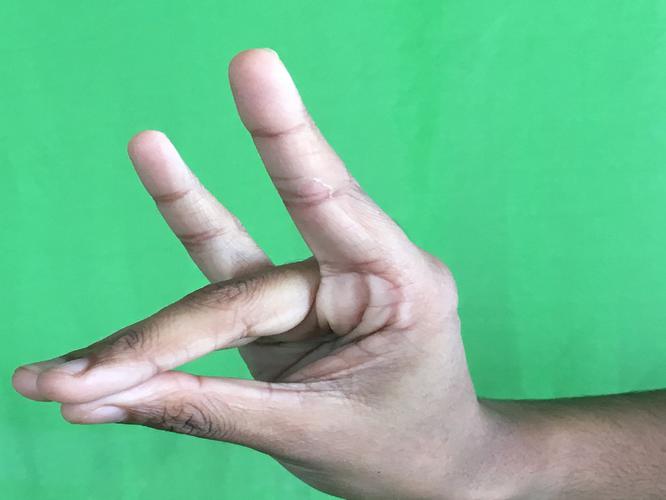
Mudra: Simhamukham
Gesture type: single_hand